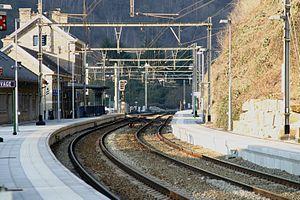
La gare de Rivage est une gare ferroviaire belge de la ligne 43, de Liège à Marloie, située au hameau de Rivage sur le territoire de la commune de Sprimont, en Région wallonne dans la province de Liège.